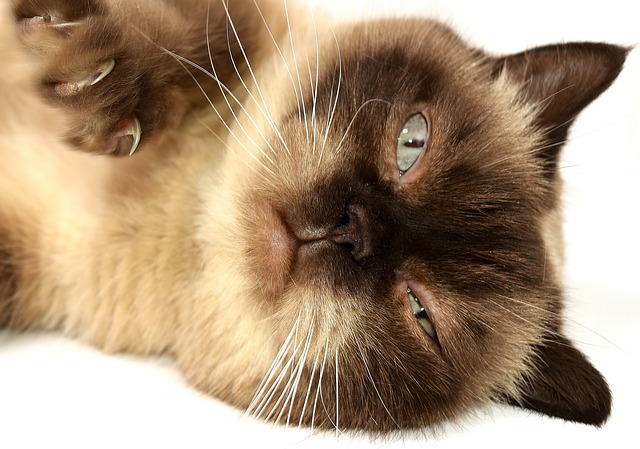
Label: gatto